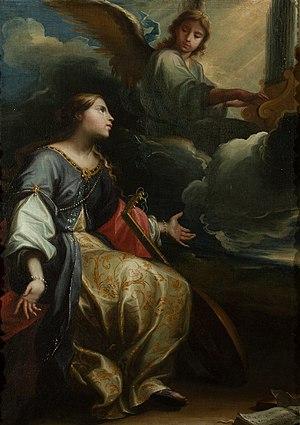
Jusepe Nicolás Martínez y Lurbez est un peintre et portraitiste espagnol, parmi les plus importants peintres aragonais du XVIIᵉ siècle.